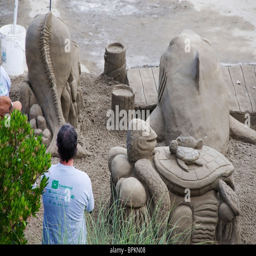
back view of an elaborate sand sculpture